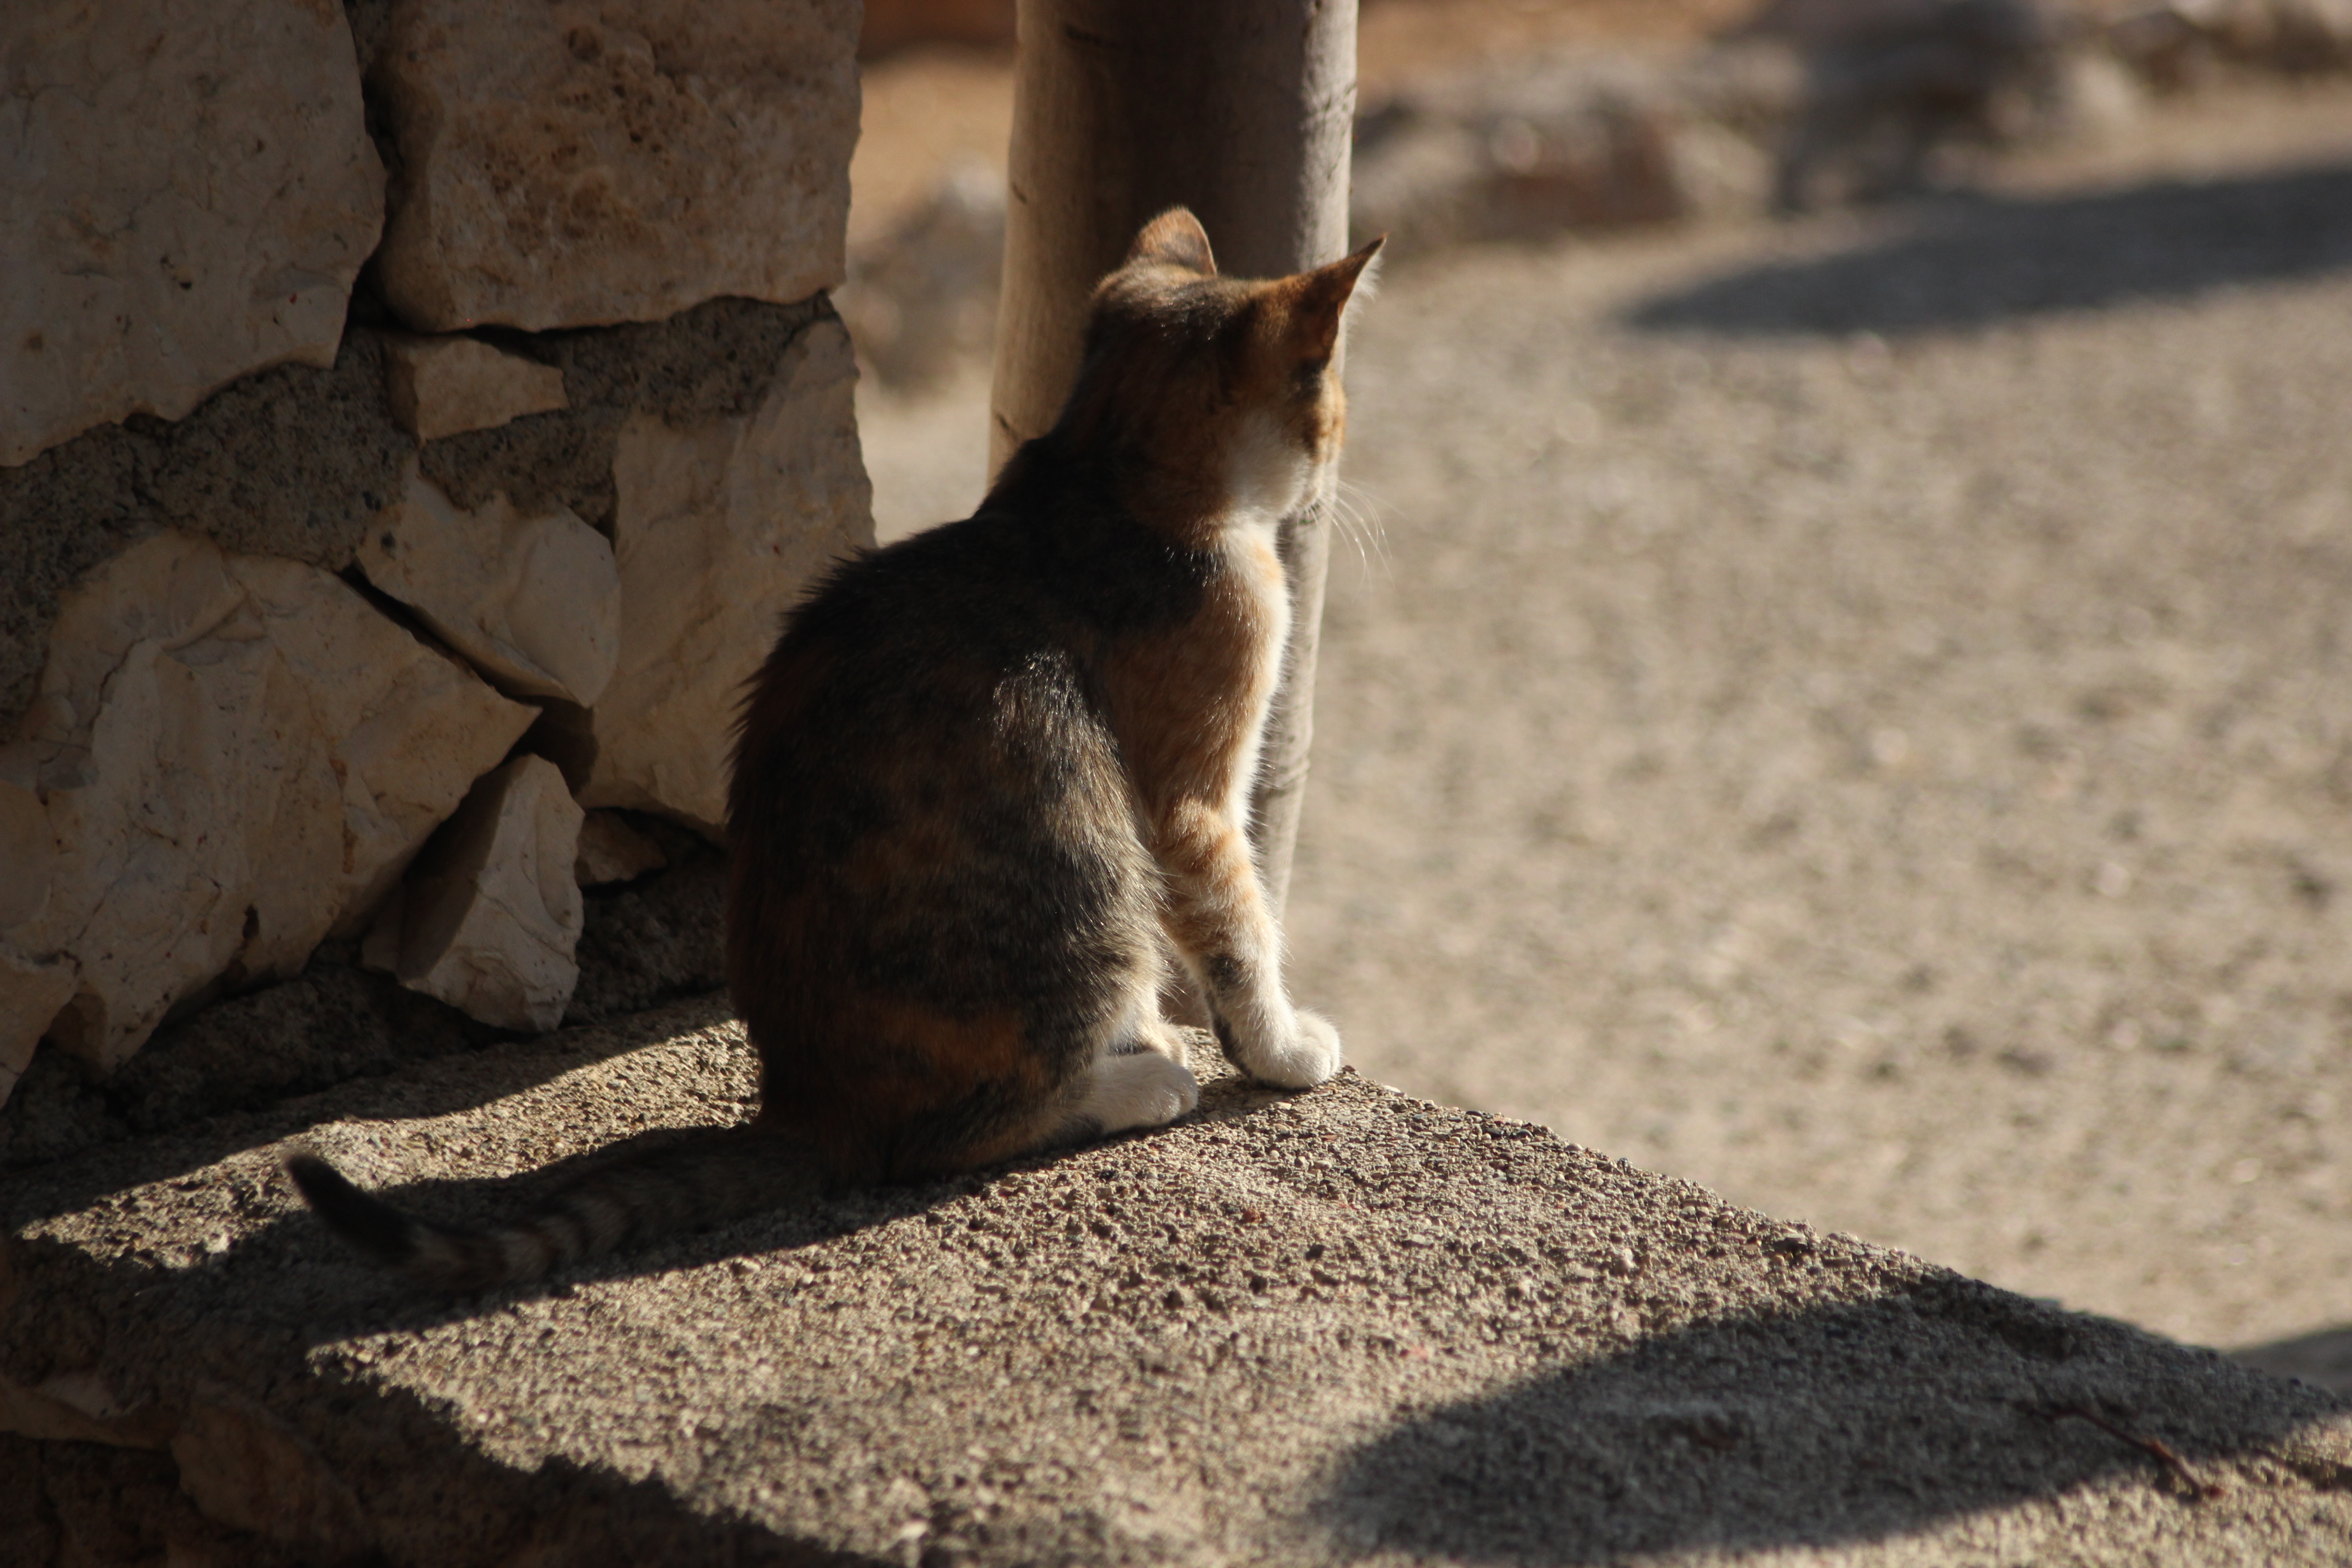
cat, lonely, turkey, stone, wall, felidae, carnivore, road surface, wood, grey, sunlight, small to medium sized cats, fawn, whiskers, grass, Tints and shades, snout, tail, landscape, terrestrial animal, domestic short haired cat, soil, sand, fur, shadow, rock, road, asphalt, sitting, human leg, wildlife, paw, tree, street